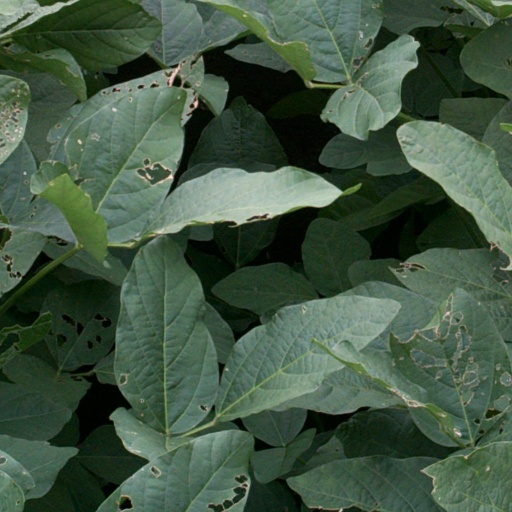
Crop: soybean